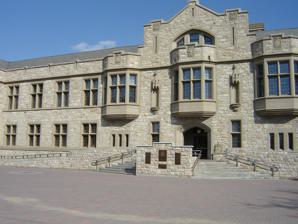
Building: Peter MacKinnon Building
Country: Canada
Year built: 1913
National Historic Site of Canada, Saskatchewan Peter MacKinnon Building College Building General information Architectural style Collegiate Gothic Location Saskatoon, Saskatchewan , Canada Coordinates 52°7′50.41″N 106°37′57.526″W / 52.1306694°N 106.63264611°W / 52.1306694; -106.63264611 Construction started 1910 Completed 1913 Cost $ 297,000 Client University of Saskatchewan Design and construction Architect(s) Brown and Vallance National Historic Site of Canada Official name College Building National Historic Site of Canada Designated 2001 Saskatchewan Heritage Property Act Official name College Building, University of Saskatchewan Type Provincial Heritage Property Designated November 24, 1982 The Peter MacKinnon Building is a National Historic Site of Canada which is part of the University of Saskatchewan ( U of S ). The U of S is the largest education institution in the Canadian province of Saskatchewan .  The structure is an example of a university building in the classic Elizabethan E shape in Collegiate Gothic style which was designed by Brown and Vallance. This style is also seen at Cambridge , and Oxford and American universities such as Princeton .  Strathcona Medical Building at McGill University was another collegiate gothic style campus building, also designed by Vallance & Brown, as well as Hart House at the University of Toronto .  In 1909, Montreal architects named Vallance & Brown designed the University of Saskatchewan Campus.  They set out six college gothic style residential and college buildings around a green space which has come to be known as The Bowl The University of Saskatchewan location next to the South Saskatchewan River was across from the city centre of Saskatoon . Prime Minister of Canada Sir Wilfrid Laurier laid the cornerstone of the first under construction building on campus, the College Building, on July 29, 1910. The original buildings were built using native limestone - greystone - which was mined just north of campus. Over the years, the greystone was to become one of the most recognizable campus signatures. When the local supply of limestone was exhausted, the University turned to Tyndall Stone, so called because it is quarried at Tyndall, Manitoba.  The College Building, officially opened May 1, 1913.  This building had the first cornerstone laid in 1910, but was not the first building on campus.  However the Professor of Field Husbandry residence, finished construction in 1911, and the Dean of Agriculture residence, now the Faculty Club, finished construction in 1912. In 2001, it was declared a National Historic Site of Canada. Gargoyles , oriel windows, and a gothic arch decorate the two storey façade.  It had to be shut down in 1997 to undergo restoration.  Cochrane Engineering and Friggstad Downing architects completed the construction and the College building was reopened 2005.  The College building originally contained the Nobel Plaza, second floor Memorial Plaques, machinery toom and convocation hall and now houses two art galleries and a museum. The first rooms were used for students pursuing a Degree in Agriculture and they could learn to test milk, make butter  and ripen cheese.  The Honourable Lorne Calvert , Premier of Saskatchewan and U of S President, Peter MacKinnon rededicated the College Building September 6, 2005.  It has official designation as both a National Historic Site and a provincial heritage property, The building was renamed in honour of MacKinnon in 2012. See also University of Saskatchewan Gothic Revival architecture in Canada References